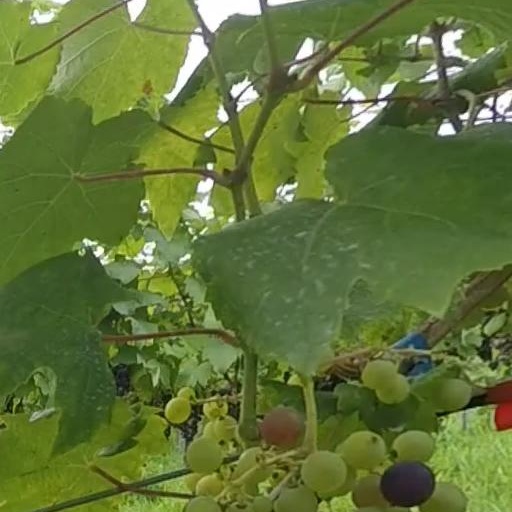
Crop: grape